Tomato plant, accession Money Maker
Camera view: vertical (180 deg); turntable rotation: 90 degrees
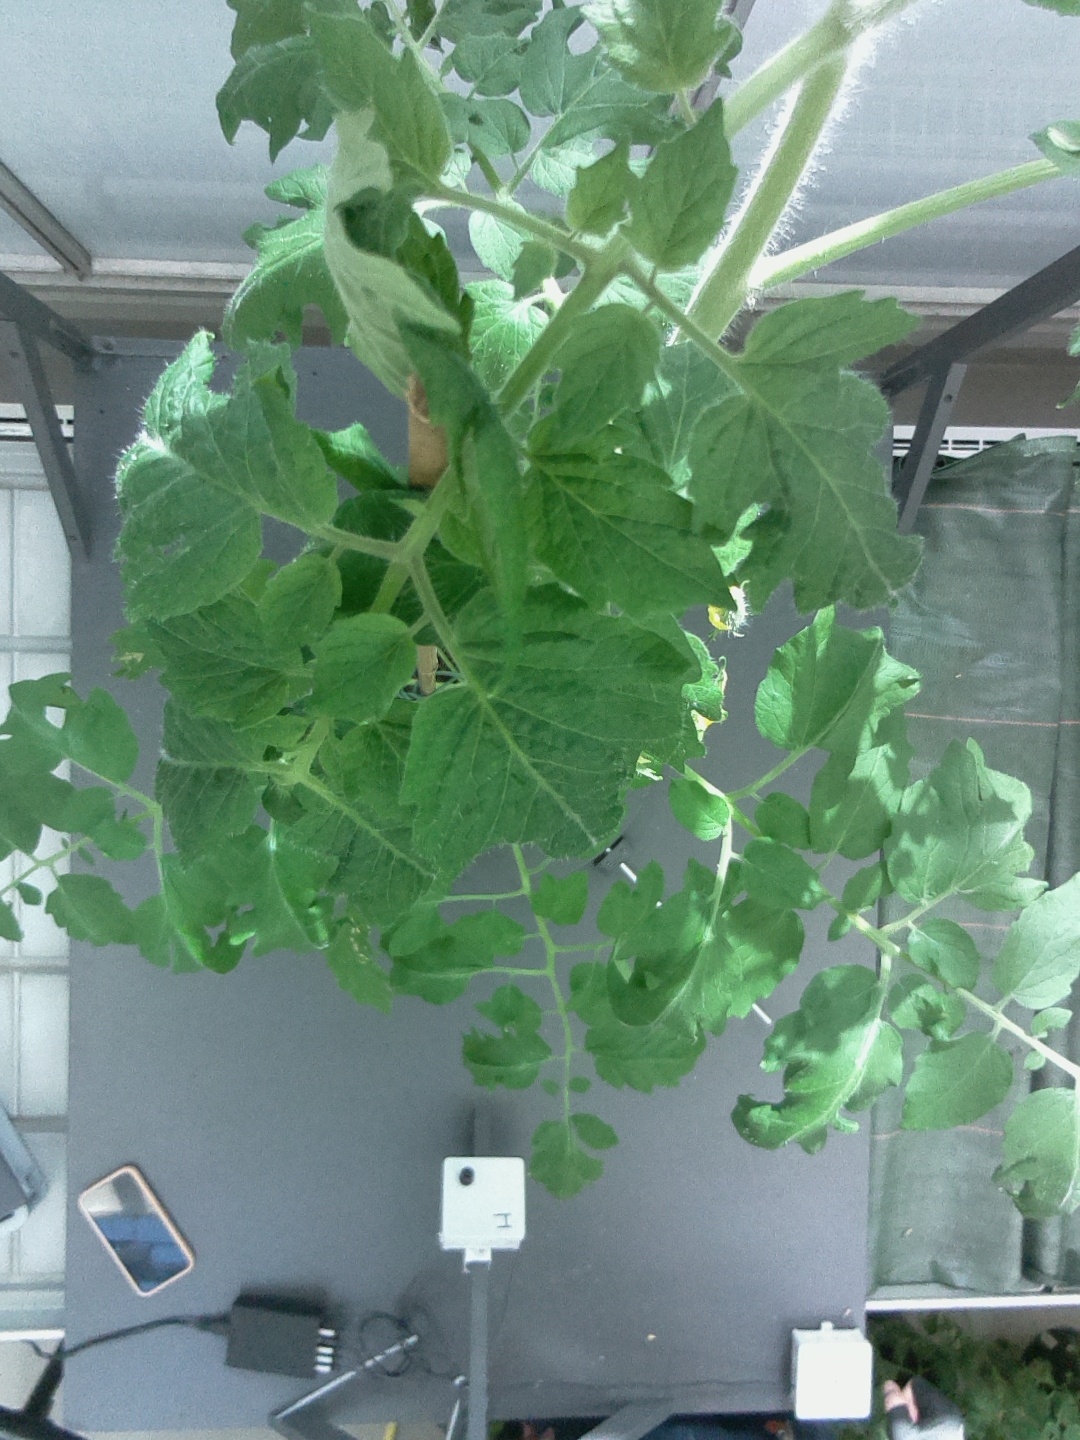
BBCH growth stage 64: 40%-50% of flowers open